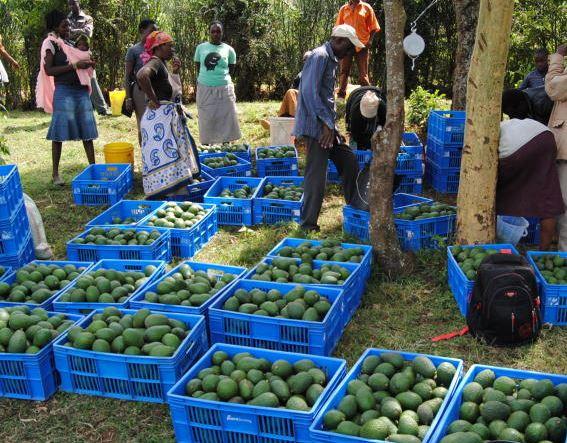
Makreti makubwa yenye rangi ya bluu,  ambayo ndani yake yamejazwa matunda ya maparachichi, yakiwa yamepangwa kwa chini kwenye eneo lenye nyasi fupi na pembeni kuna watu wamesimama na katikati ya miti miwili kuna mzani wa kupimia mazao hayo, yaliyoletwa kwa ajili ya biashara.